Korea Army Officer Candidate School

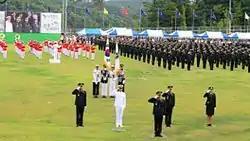
Newly graduated and commissioned officers

Upon completion of KAOCS program, graduates are commissioned as Second Lieutenants (2LT) and then attend the rest of their Officer Basic Course (OBC) which trains the new officers into their Basic Branch skills. After commissioning, they serve for three years; an individual may choose to extend his or her service past the required period in pursuit of an active military career.